Chuck E. Cheese

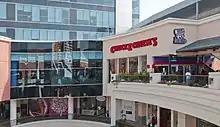
Chuck E. Cheese's Boulevard Marina in Viña del Mar, Chile, 2011

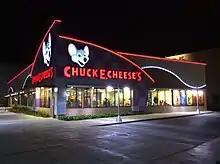
Chuck E. Cheese's Mallplaza in Trujillo, Peru, 2014

In 1981, the restaurant opened its first international franchise in Australia under the name Charlie Cheese's Pizza Playhouse. The name change had to do with the common meaning of the word "chuck," which in Australia is a reference to the phrase "to throw up." The first location, located in Surfer's Paradise, Queensland, relocated in 1982 to a location in Carina, Queensland. In January 2024, it was announced that Chuck E. Cheese would be making its return to Australia with a multi-unit franchise partnership with Royale Hospitality Group, and announced in March 2025 that the first location will be opening in Perth, Western Australia. Consecutively, Pizza Time Theatre, Inc. also opened at least one restaurant in British Hong Kong and Singapore, which both closed shortly thereafter as a result of the initial company's 1984 bankruptcy. Two locations in Puerto Rico franchised by Santa Rosa Enterprises would open in 1983: one in San Juan, Condado in September of that year, and one in the Santa Rosa Mall in Bayamón would open in either November or December of that year. Both stores would be short-lived and would approximately close by the end of 1985. Pizza Time Theatre also opened a location in Creteil, France in 1984 and planned to open a location in Ealing, England in the mid '80s, but the plan failed. In December 2024, it was announced that Chuck E. Cheese would be making its official debut in the United Kingdom with target cities including Glasgow, Scotland, Manchester, England, and Bristol, England.